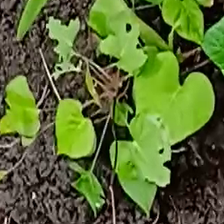
Weed species: Obscure_morning _glory(Ipomoea obscura)